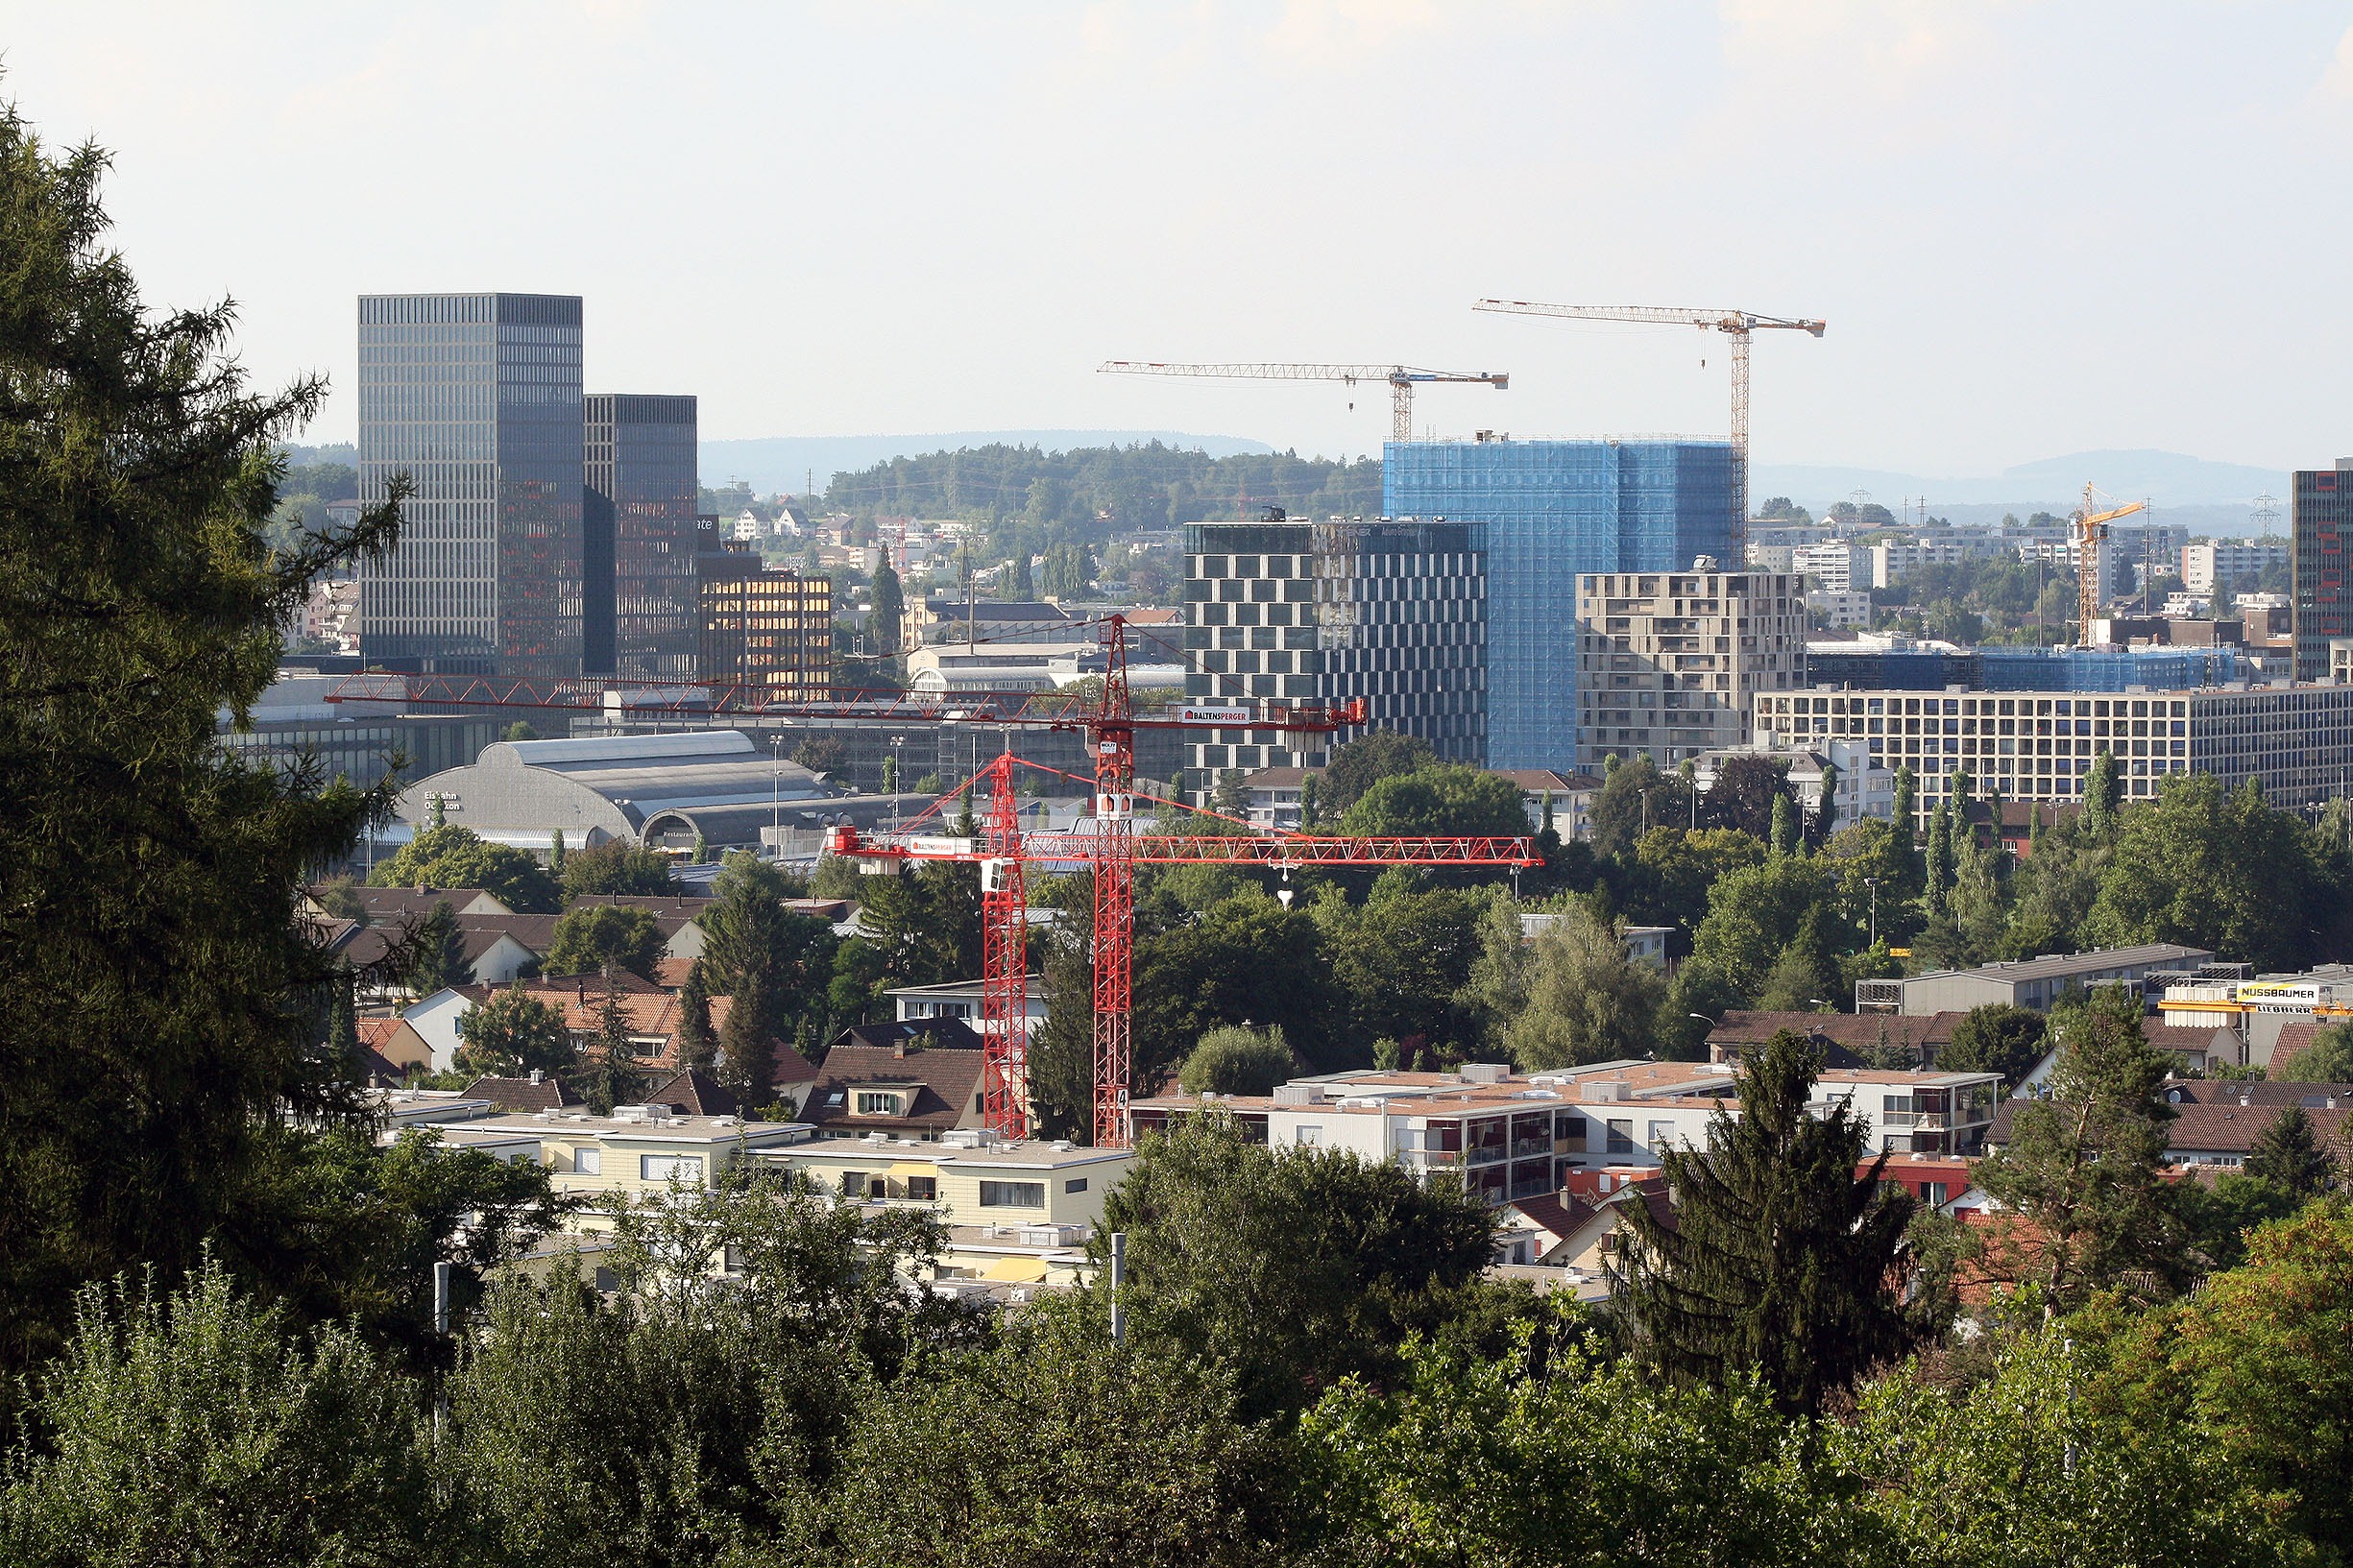
skyline, town, building, city, skyscraper, urban, cityscape, panorama, downtown, construction, landmark, tower block, district, zurich, metropolis, neighbourhood, bird's eye view, aerial photography, urban area, residential area, geographical feature, human settlement, metropolitan area, oerlikon, construction sites